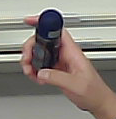
Product: nivea_rollon